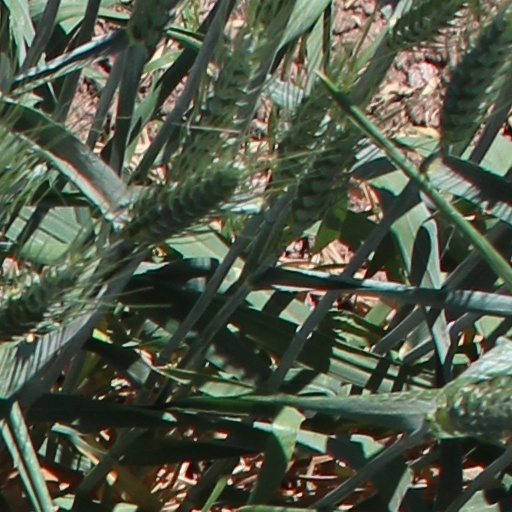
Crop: wheat